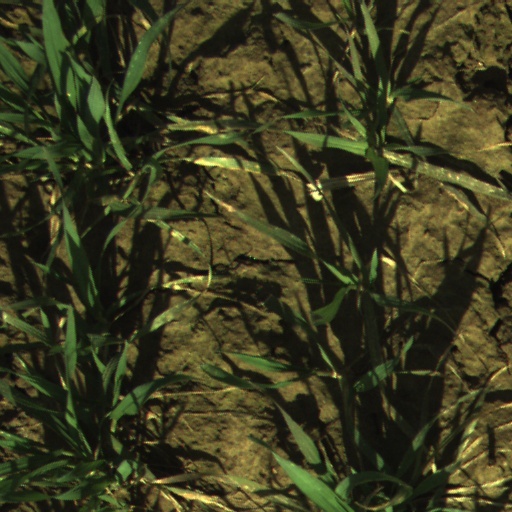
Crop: wheat